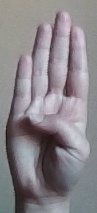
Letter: kaaf